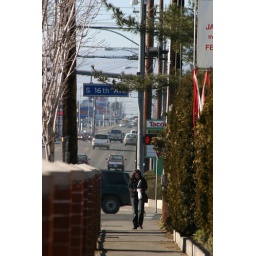
Girl walking down the street by YVCC. No idea who she is.